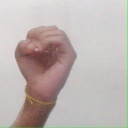
अक्षर: ऊ